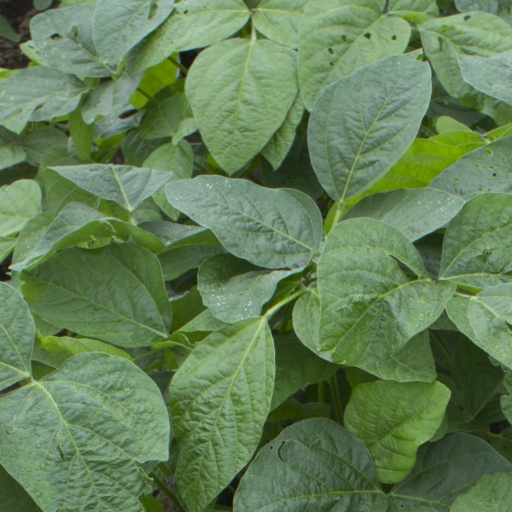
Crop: soybean